Malhmoodite

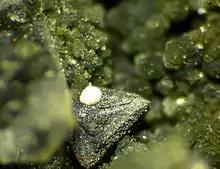
Malhmoodite.Locality: Kerriack Cove, Porthtowan Area, St Agnes District, Cornwall, England, UK.

Malhmoodite is a phosphate mineral first discovered at a mine called Union Carbide in Wilson Springs, Arkansas, United States. This mine is 10 km west of Magnet Cove, an alkaline igneous complex, and Union Carbide is in a contact region of alkalic igneous rocks and surrounding sedimentary rocks. The mineral has been approved by the Commission on New Minerals and Mineral Names, IMA, to be named for the late Bertha K. Malhmood, the Administrative Assistant of the Branch of Analytical Laboratories, U.S. Geological Survey.